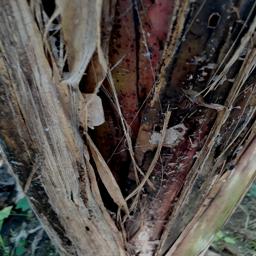
Label: BACTERIAL SOFT ROT